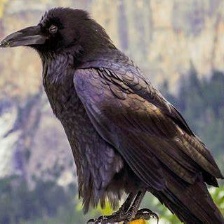
Species: CROW
Scientific name: CORVUS